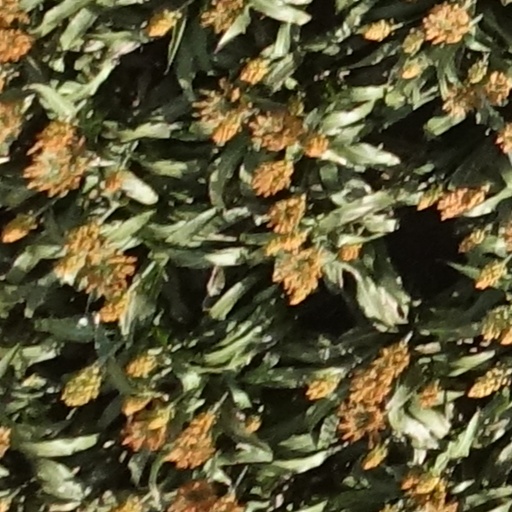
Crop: sorghum